81st Regiment of Foot (Loyal Lincoln Volunteers)

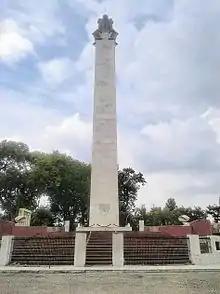
The Martyr's memorial at Meerut commemorating the Indian rebels who died in the fighting in 1857

After South Africa, the regiment returned to England as the Amiens peace was ending. Once back in England, the regiment began recruiting and eventually had enough men to bring the battalion up to full strength as well as for a reserve battalion. The 2nd battalion of the regiment was formally embodied on 15 October 1803 at Mills Bay Barracks in Plymouth under the command of Lieutenant Colonel Knight. Under the initial plan, the 1st battalion would be for universal service while the 2nd battalion would be kept for home service in the British Isles. As such, in 1804, the 2nd battalion was stationed in Ireland, initially at Kinsale, but later moved to Cork. In 1805, the 1st battalion was assigned to Lieutenant General Sir James Craig's expeditionary group. The 1st battalion participated in the invasion of Naples, but then retreated to Sicily once word of the Napoleon's victory at Ulm was received.